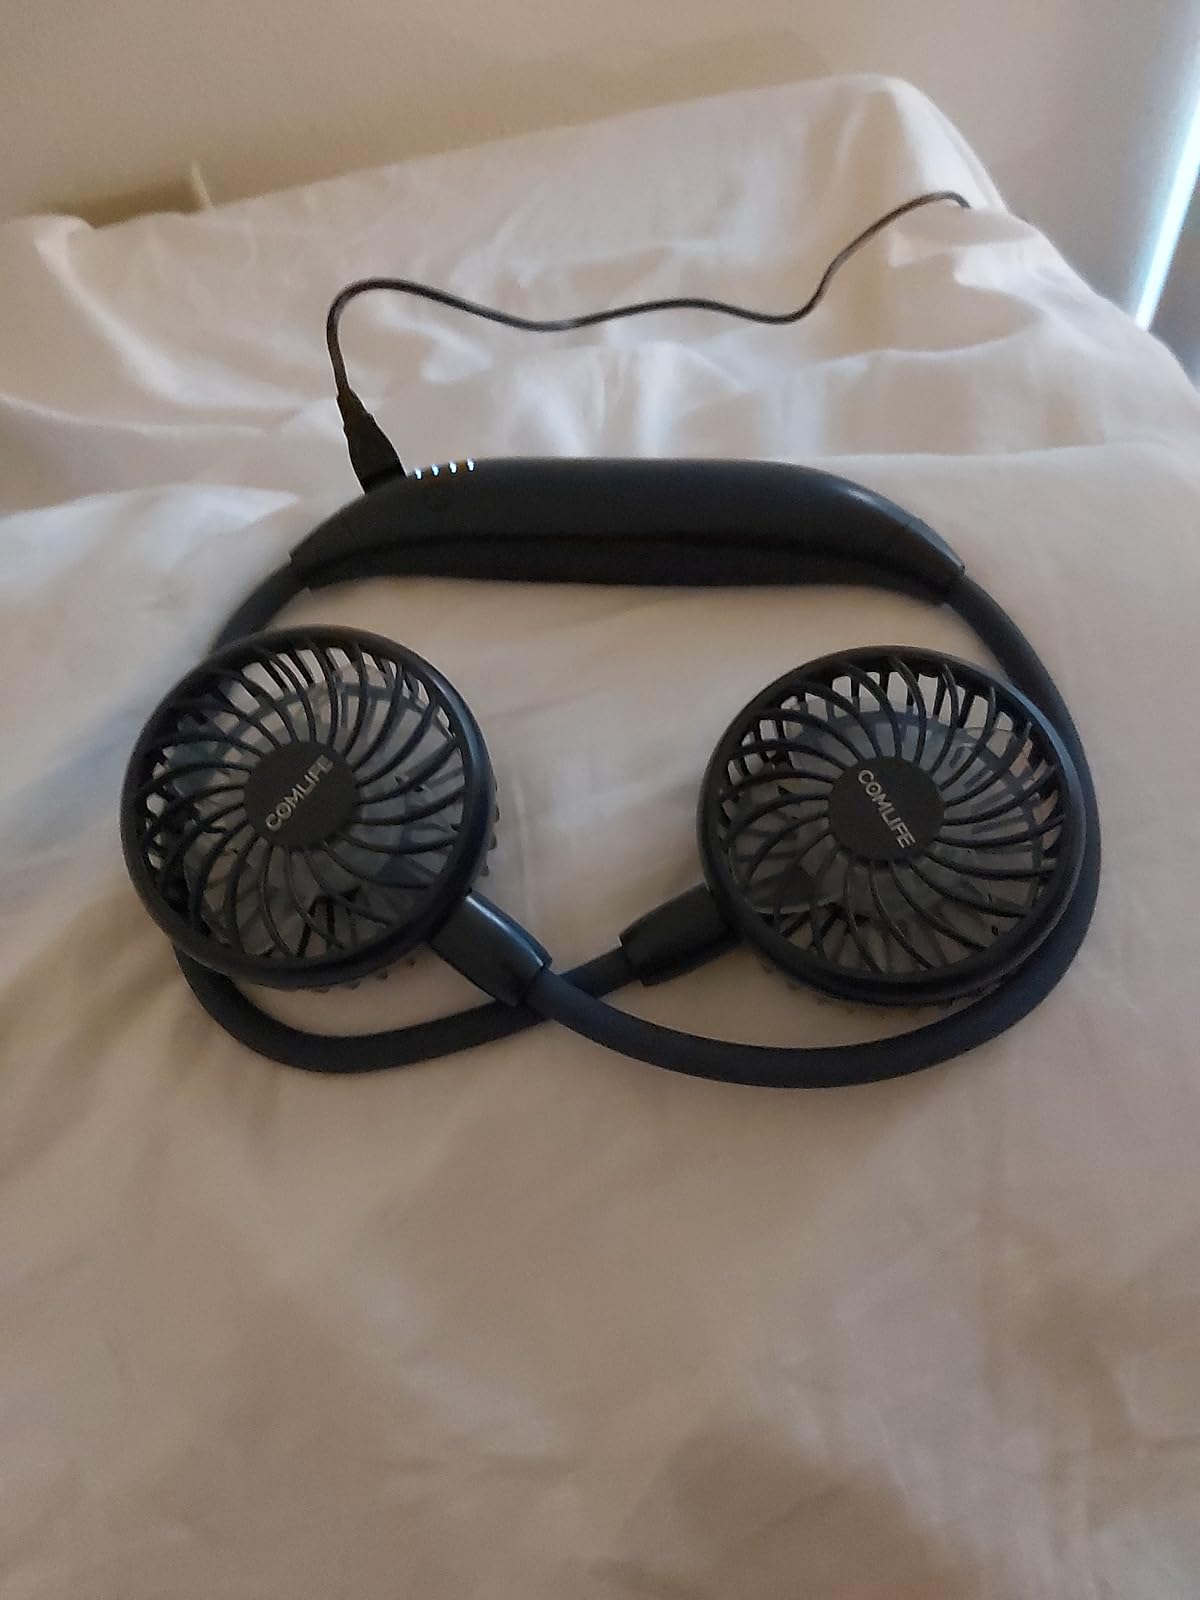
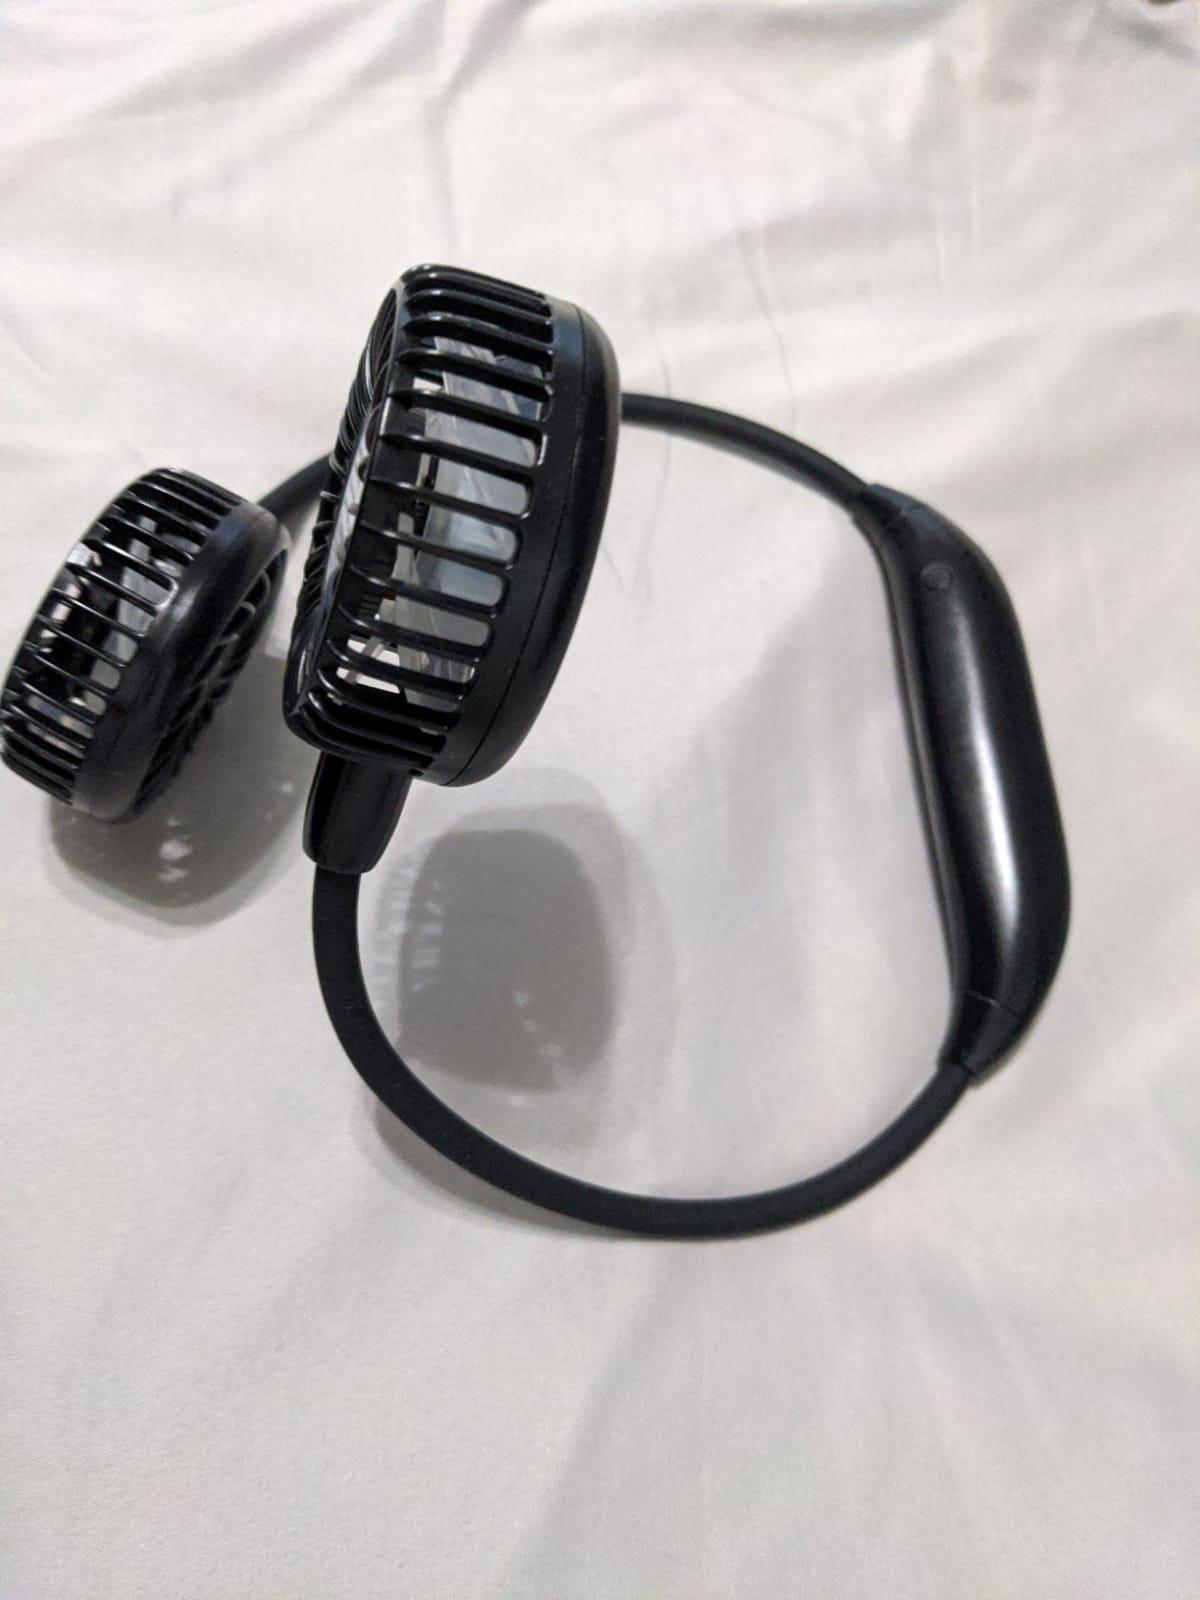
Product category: fan
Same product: no